Orientation (Agents of S.H.I.E.L.D.)

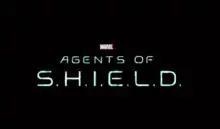
This episode begins the first pod of episodes with a new typeface logo for the series.

"Orientation" is the first and second episodes and two-part season premiere of the fifth season of the American television series "Agents of S.H.I.E.L.D." Based on the Marvel Comics organization S.H.I.E.L.D., it follows Phil Coulson and his team of S.H.I.E.L.D. agents as they are transported to a future in which the Earth has been destroyed. It is set in the Marvel Cinematic Universe (MCU) and acknowledges the franchise's films. The first part was written by Jed Whedon and Maurissa Tancharoen and directed by Jesse Bochco, with the second part written by DJ Doyle, and directed by David Solomon.